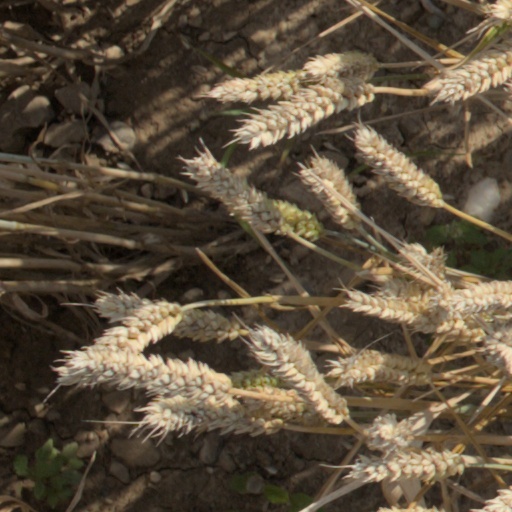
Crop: wheat